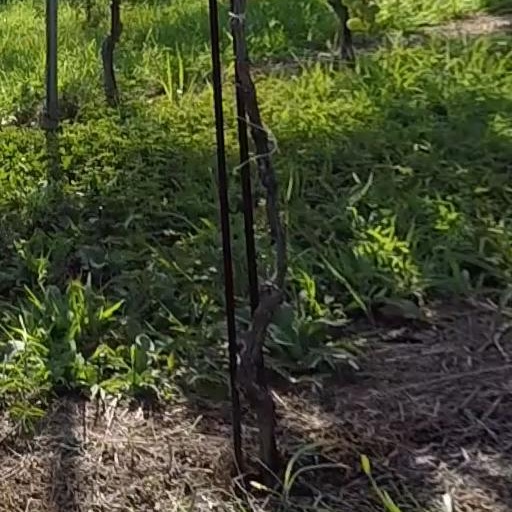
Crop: grape